The Long Day Closes (film)

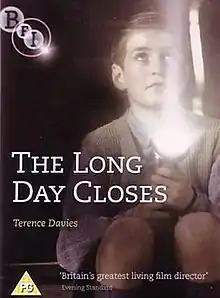
Theatrical release poster

The Long Day Closes is a 1992 British drama film written and directed by Terence Davies and starring Marjorie Yates, Leigh McCormack, Anthony Watson, Nicholas Lamont and Ayes Owens. It was entered into the 1992 Cannes Film Festival.